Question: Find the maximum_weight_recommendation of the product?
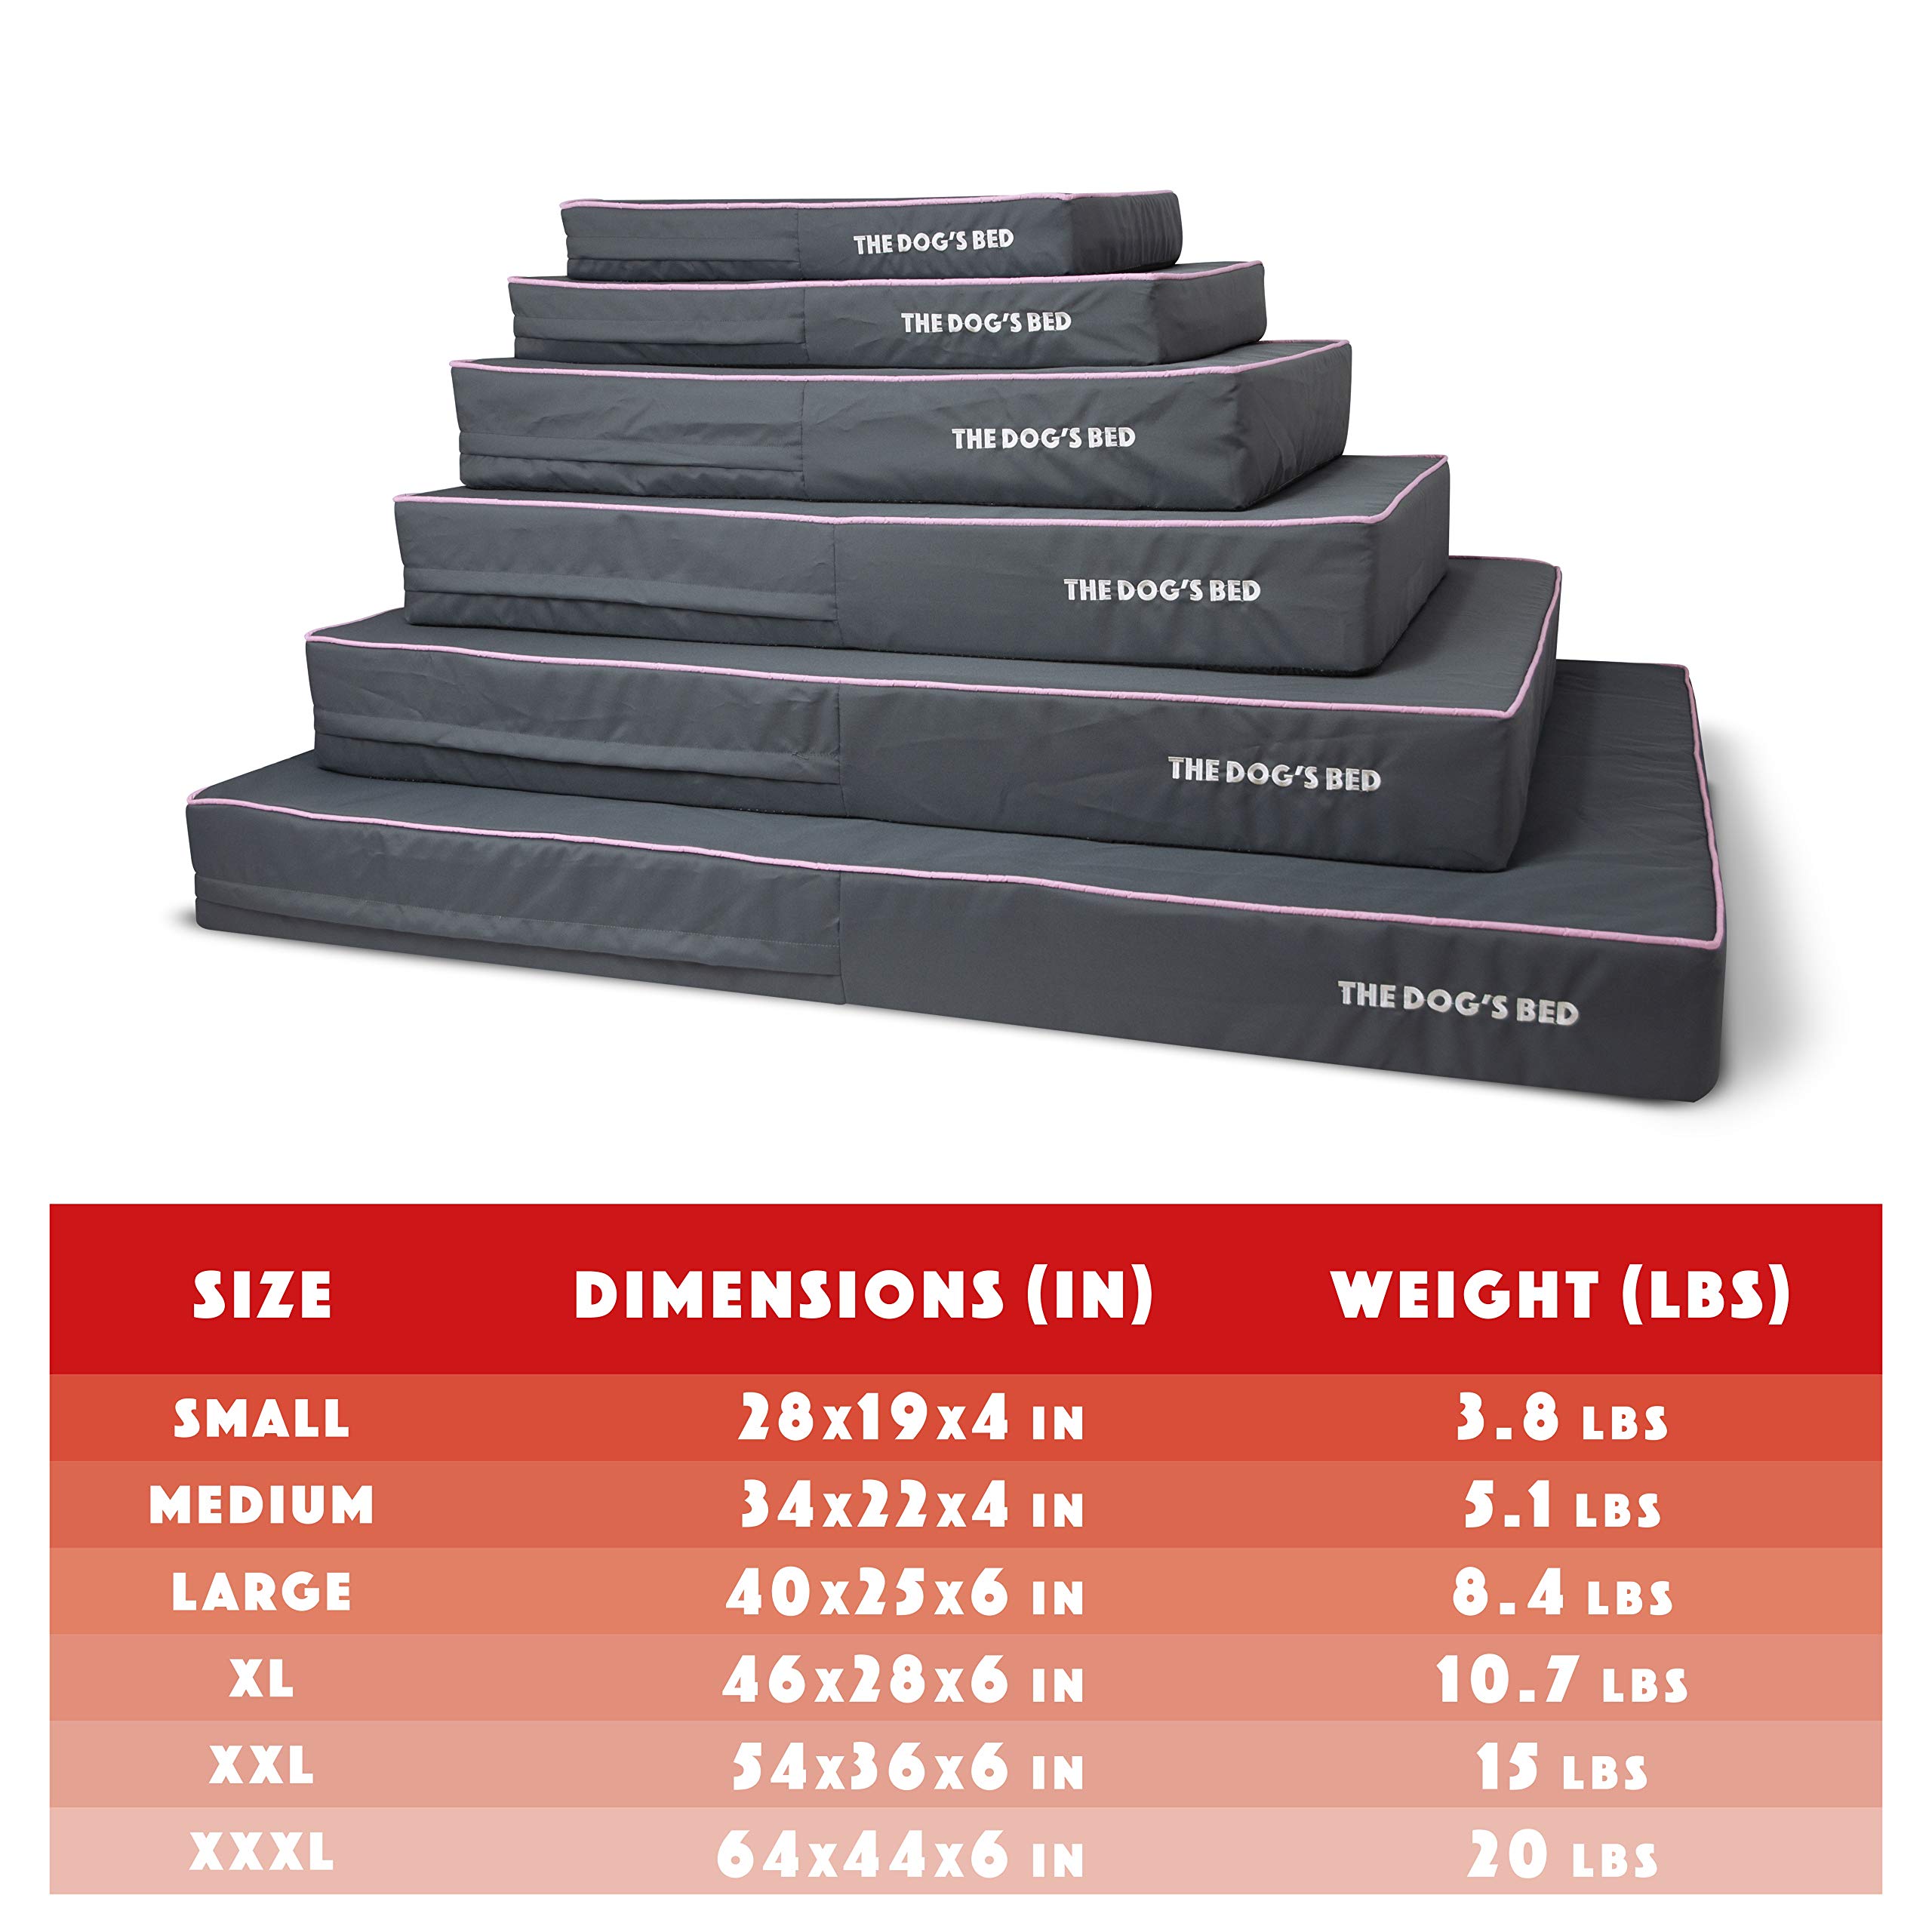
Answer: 3.8 pound